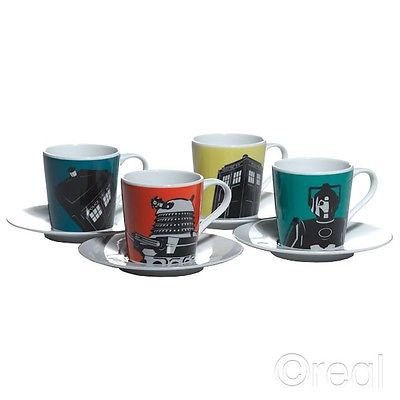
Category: mug